Kristján Einar

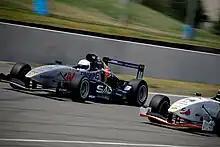
Einar competing in the Toyota Racing Series

To kick off his single-seater racing career, Kristján Einar took advantage of southern hemisphere racing. During the winter break in the UK, and went to New Zealand to compete his first international races, finishing three rounds in the Toyota Racing Series; adding to his experience and getting quicker every lap, Einar earned the necessary racing experience he needed to start his season in the 2008 British Formula Three season. Einar teamed up with Matt Halliday at Triple X Motorsport.